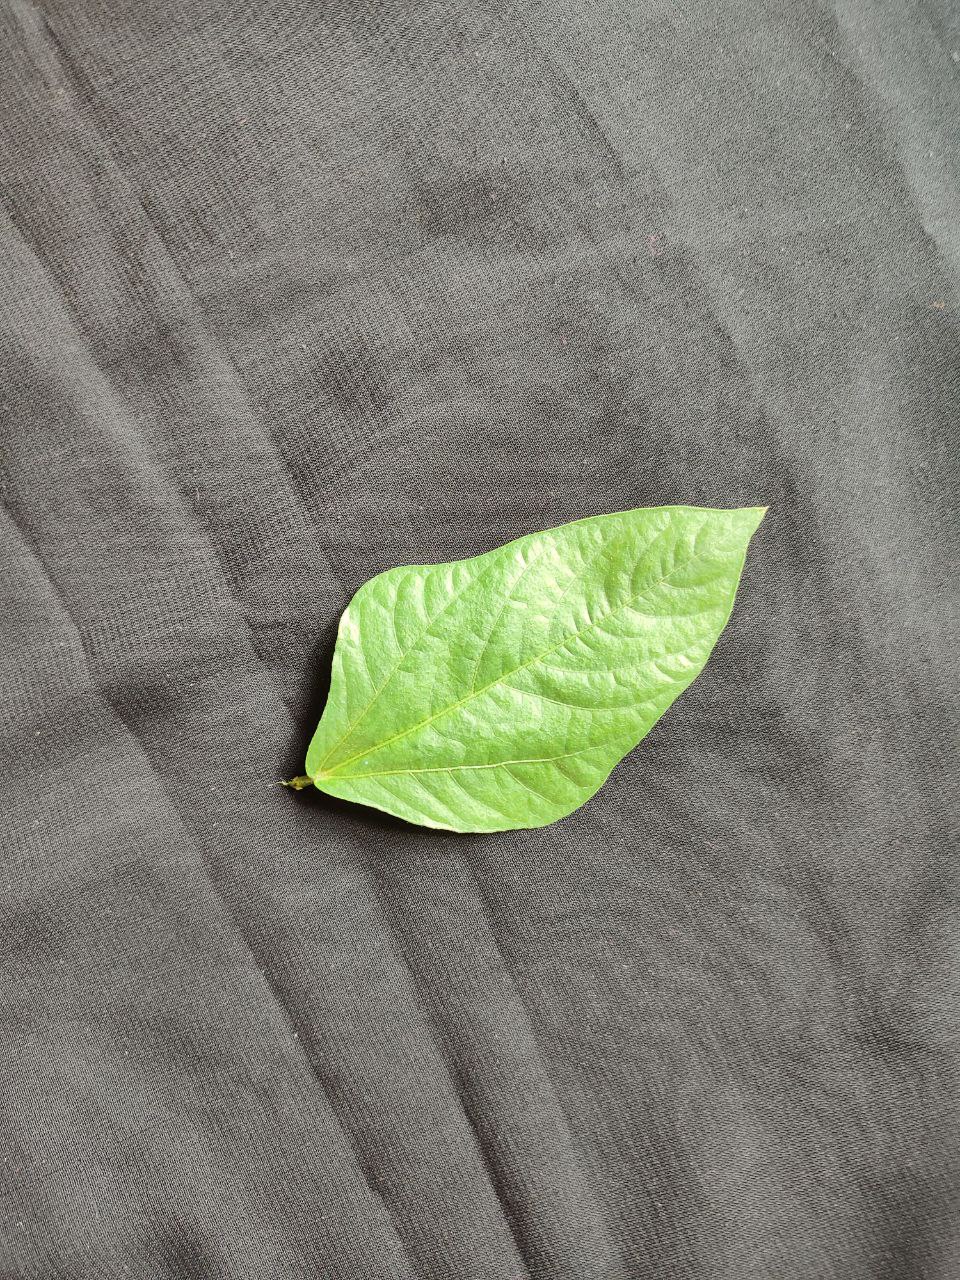
Crop: cowpea
Leaf condition: Fresh Leaf